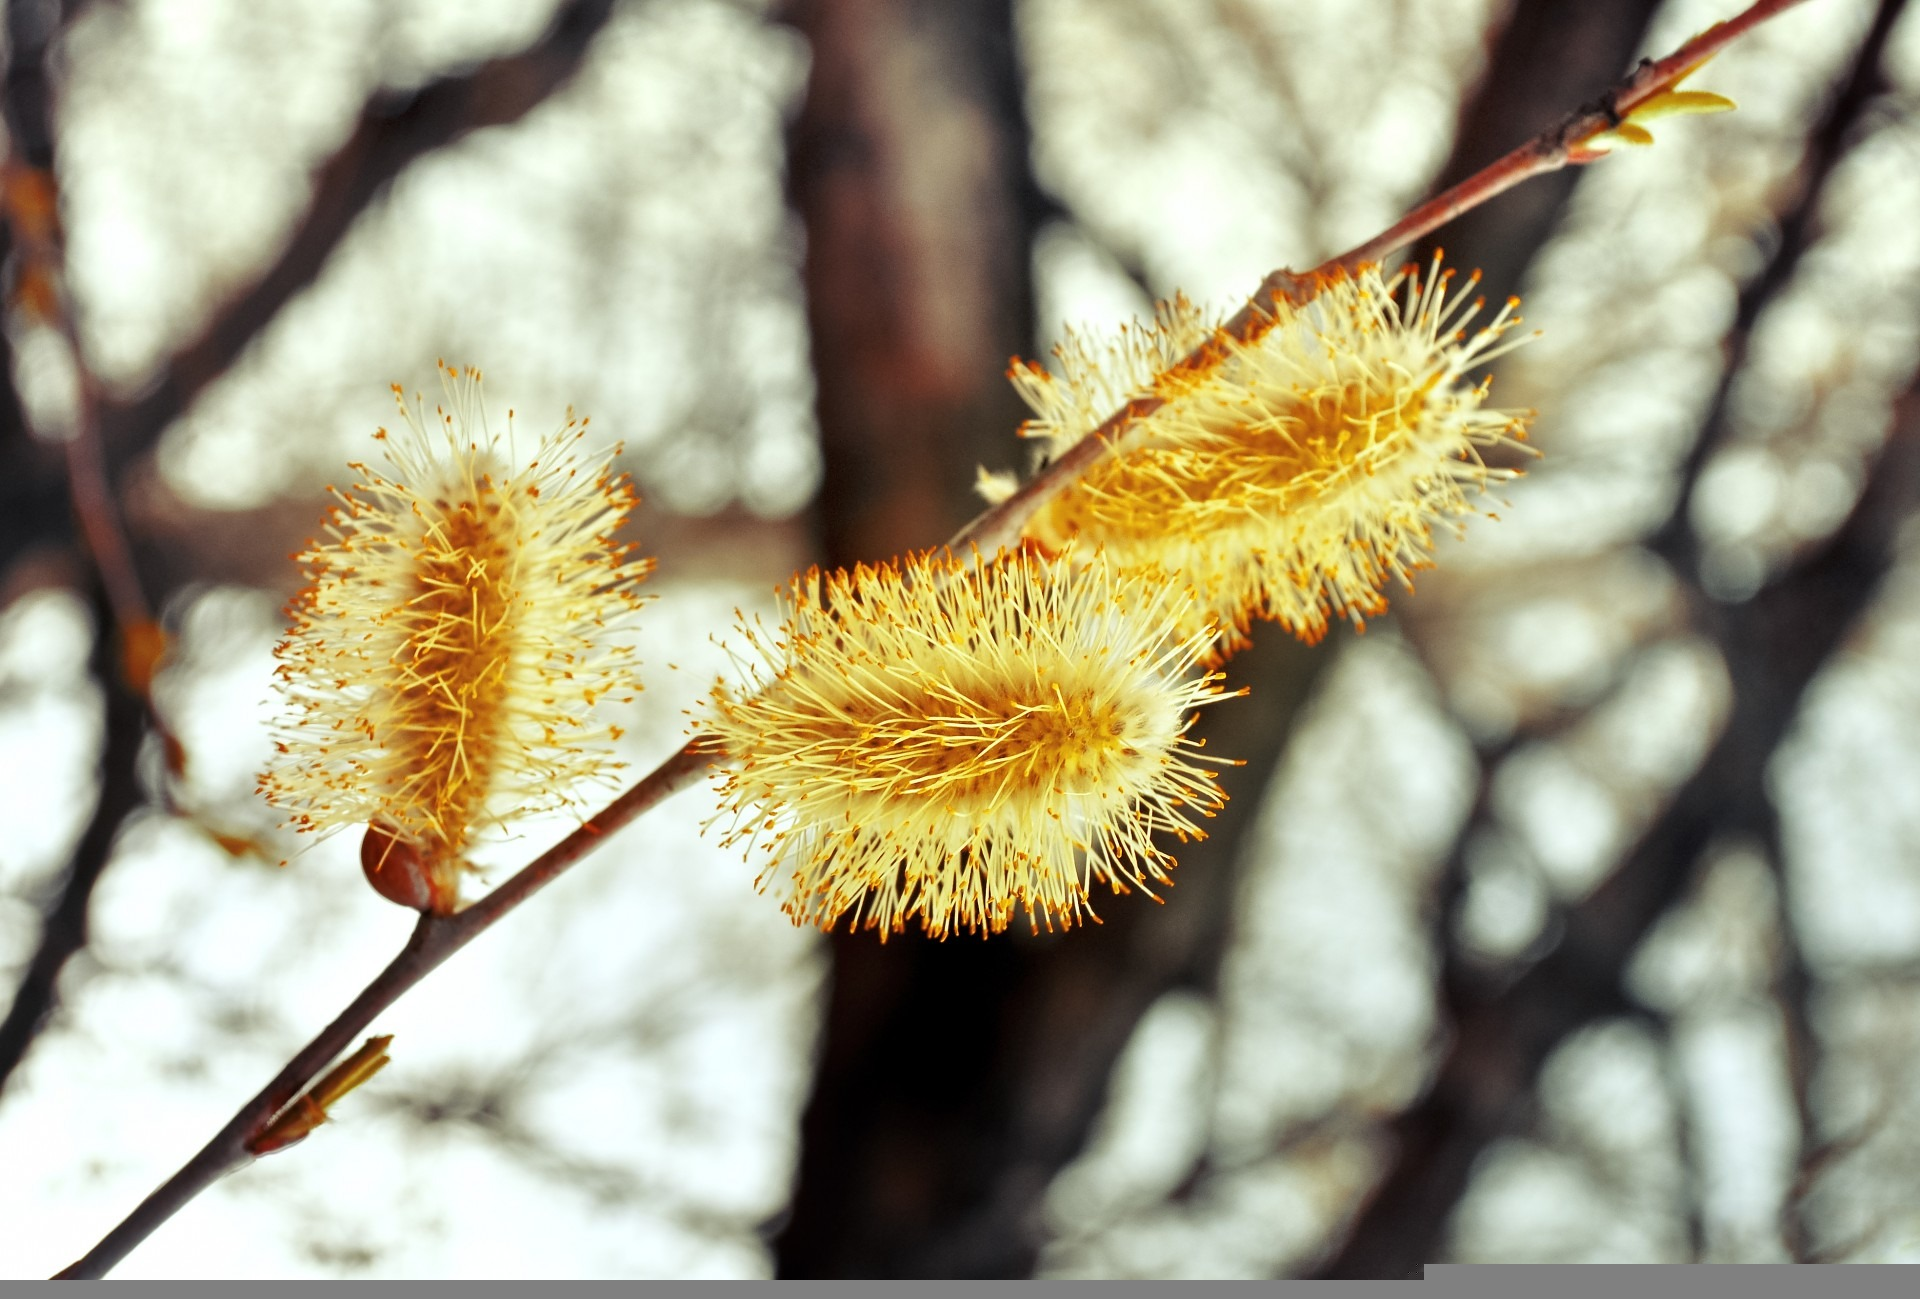
tree, nature, branch, winter, plant, sunlight, leaf, flower, frost, spring, fluffy, autumn, botany, yellow, flora, season, fauna, twig, flowers, close up, willow, blossoms, easter, macro photography, flowering plant, plant stem, woody plant, land plant, thorns spines and prickles